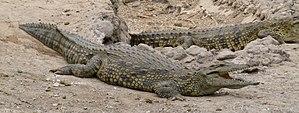
Crocodiles (Oasis Park, Fuerteventura, les Canaries, Espagne)